The Wrecking Crew (music)

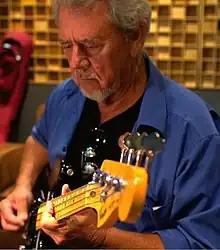
Joe Osborn (pictured in 2012) was one of the first-call bassists during the heyday of the Wrecking Crew.

Carol Kaye provided an exception to the predominantly male world of Los Angeles session work in the 1960s. Originally a guitarist, she began doing session work in Los Angeles in the late 1950s, playing behind Ritchie Valens on "La Bamba" and in the 1960s becoming a regular contributor on Phil Spector's recordings as well as on Beach Boys songs, such as "Help Me, Rhonda" and their subsequent "Pet Sounds" and "Smile" LPs. Ray Pohlman, who had assumed an early leadership position in the Wrecking Crew, became the musical director for the "Shindig!" TV show in 1965, resulting in reduced studio work from that point on. After Pohlman's move to television, Kaye increasingly concentrated on the electric bass, becoming one of the few female "first call" players on the L.A. scene. She supplied the signature bass line in Sonny and Cher's "The Beat Goes On" released in 1967. Kaye was often teamed with Pohlman on pop music sessions (e.g. those for the Beach Boys) since it was a common practice at that time to reinforce the sound by "doubling" certain instruments like the bass, and producers and arrangers often recorded the bass parts with an acoustic and an electric bass playing together. Kaye would become known as one of the most prolific and widely heard bass guitarists, playing on an estimated 10,000 recordings in a career spanning more than 50 years.